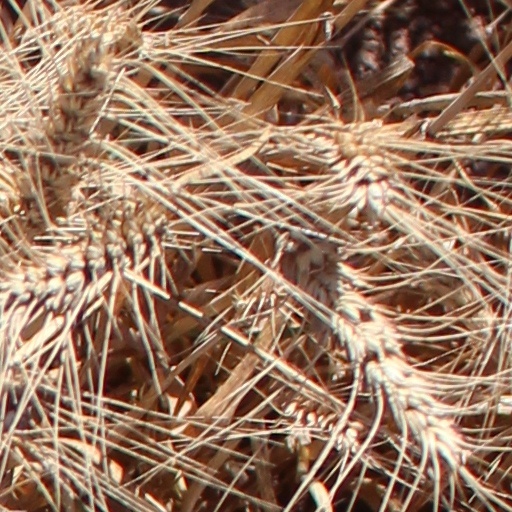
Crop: wheat